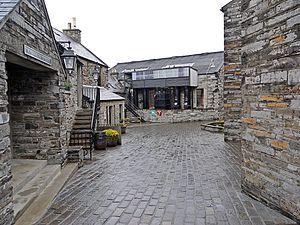
Distillerie Highland Park à Kirkwall
Les Orcades, en anglais Orkney, en gaélique écossais Arcaibh, sont un archipel subarctique situé au nord de l'Écosse à 16 km de la côte de Caithness. Cet archipel compte 67 îles légèrement vallonnées, dont 16 seulement sont habitées. Les quelque 20 000 Orcadiens vivent pour la plupart sur l'île principale, Mainland, d'une superficie de 523,25 km², dans les villes de Kirkwall et Stromness.
Highland Park est une distillerie de whisky située à Kirkwall dans les îles Orcades en Écosse. C’est la plus septentrionale des distilleries écossaises.